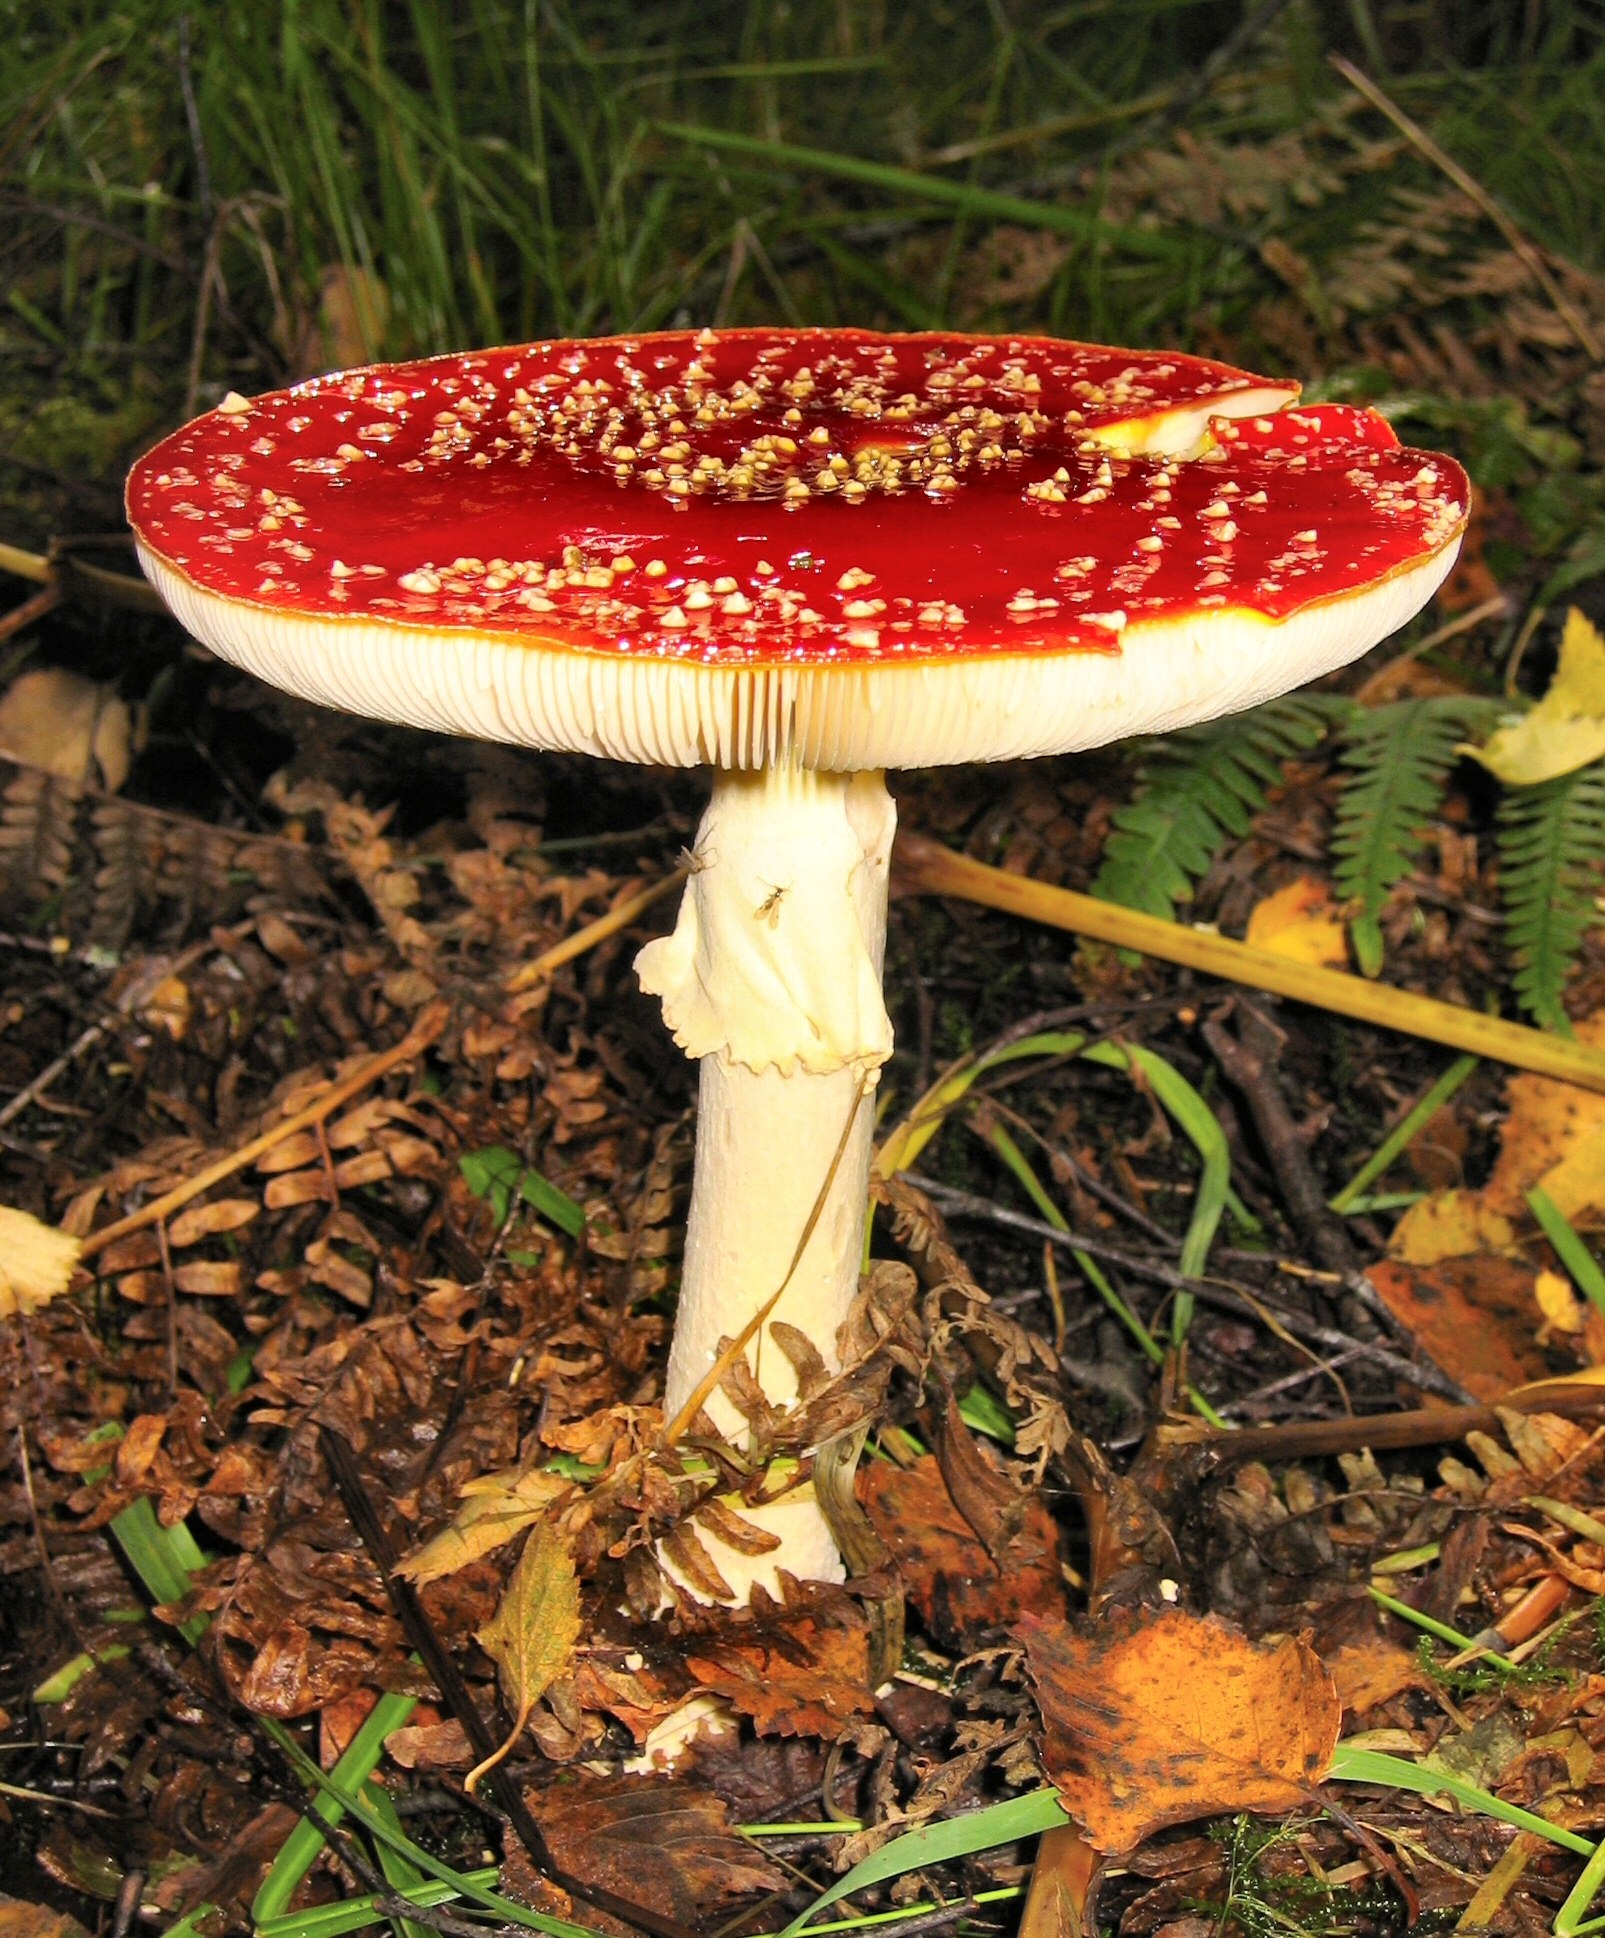
forest, red, autumn, soil, botany, mushroom, toadstool, flora, fungus, fly agaric, toxic, amanita, woodland, agaric, bolete, amanita muscaria, forest mushroom, fairy tales, medicinal mushroom, penny bun